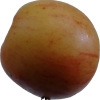
Label: apple